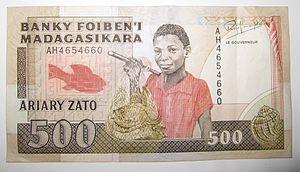
billet de Madagascar de 1993 - 500 Francs Malgache
La banque centrale de Madagascar ou BCM est la banque centrale de Madagascar. Elle a été créée le 12 juin 1973 et prit la succession de l’Institut d'Émission Malgache. En 2005, elle renommera officiellement la monnaie nationale ariary à la place du Franc.
L'ariary est l'unité monétaire officielle de la République de Madagascar depuis le 1ᵉʳ janvier 2005. Il est divisé en 5 iraimbilanja — ou « francs malagasy », dénomination aujourd'hui disparue —, ce qui en fait l'une des rares monnaies non-décimales du monde.